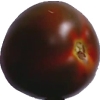
Label: tomato_maroon